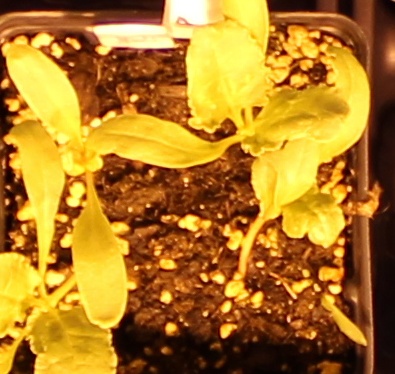
Label: Sugar beet